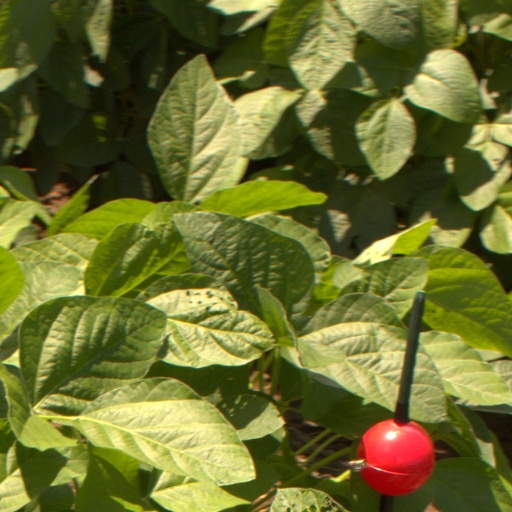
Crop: soybean